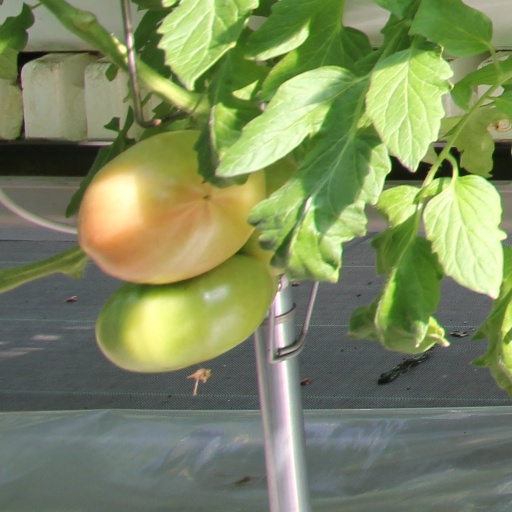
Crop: tomato